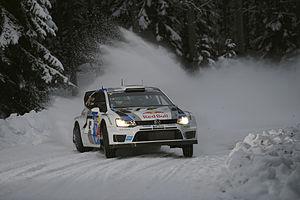
Le championnat du monde des rallyes 2013 est la 41ᵉ édition du championnat du monde des rallyes. Il comporte 13 manches au calendrier. C'est une saison charnière, car c'est la première fois depuis 2004 et le sacre de Sébastien Loeb qu'un nouveau champion du monde émergera. En outre, les absences de Sébastien Loeb et de Petter Solberg à partir du rallye du Mexique offrent un cadre exceptionnel : c'est la première fois depuis le rallye de Côte d'Ivoire en 1992 qu'aucun champion du monde n'est au départ ; la majorité des pilotes a moins de 30 ans. Les prétendants à la victoire sont Sébastien Ogier, Mikko Hirvonen et Jari-Matti Latvala.